Battle of Cer

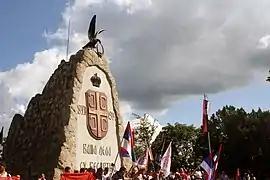
The Cer Memorial Ossuary during the 100th anniversary of the battle

The Serbs retook Rašulijača at noon, and the 1st Combined Division exploited this to advance towards Lešnica. Meanwhile, the 1st Morava Division attacked Iverak and managed to drive the Austro-Hungarians back. The village of Velika Glava fell to the Serbs before midday, and by late afternoon, the Rajin Grob ridge had been retaken. At around this time, the Austro-Hungarians began retreating with increasing rapidity, their will and cohesion apparently shattered. The 3rd Army had similar success, routing the 36th Infantry Division and forcing it to retreat in considerable disorder. The Serbs then moved to pursue the fleeing Austro-Hungarians all along the front. By 20 August, Austro-Hungarian forces were fleeing across the Drina River, still being pursued by the Serbs back into Bosnia, with the entire 5th Army being forced across the Austro-Hungarian side of the river. Many Austro-Hungarian soldiers drowned in the water as they fled in panic. Serbian military reports announced that "the enemy is withdrawing in the greatest disorder." Putnik then notified King Peter in a telegram, saying "The main enemy has been defeated in Jadar and on Mount Cer, and our troops are in hot pursuit." Upon their triumph at Cer Mountain, the Serbs sought to recapture the heavily fortified town of Šabac. Violent clashes occurred on 21 and 22 August, during which Serb forces fought their way to the western approaches of the town. By 23 August, the Serbs had encircled the town and that evening they brought up their siege artillery. On 24 August, Serbian forces entered Šabac and discovered that the Austro-Hungarians had decamped the previous night. By 16:00, the Serbs reached the banks of the Sava River, bringing the first Austro-Hungarian invasion of Serbia to an end.